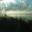
Label: sea